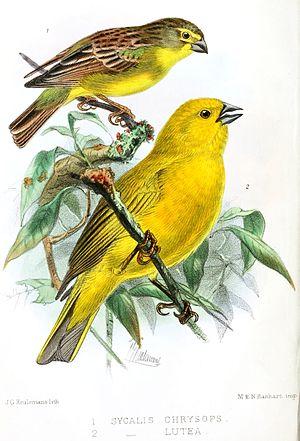
Le Sicale jaune est une espèce de passereaux appartenant à la famille des Thraupidae.